Olha Maslivets

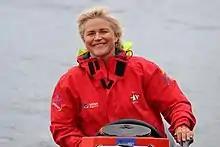
Olga Maslivets - Olha Maslivets

Olha Maslivets, Olga Maslivets, (born 23 June 1978 in Ternopil) is a Ukrainian-born Russian windsurfer who has competed at four Olympic Games (2000, 2004, 2008 and 2012). Her best result came in 2012, when she finished 4th in the women's RS-X event.